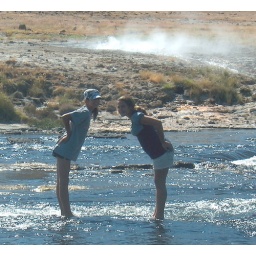
Wading in the warm water runoff in the river in Yellowstone.